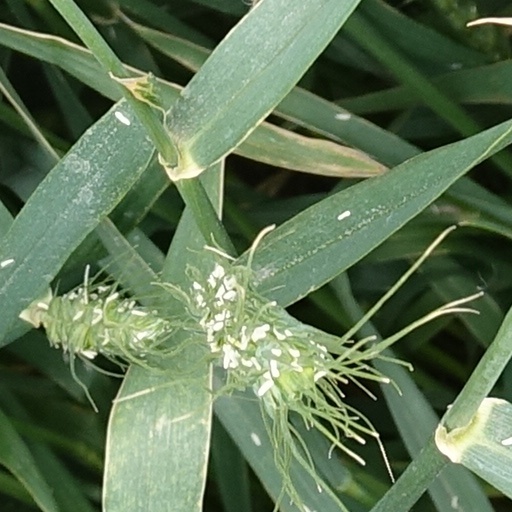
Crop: wheat